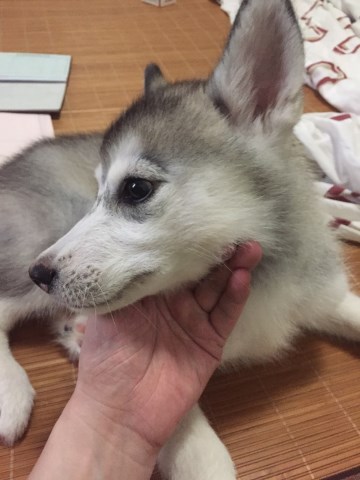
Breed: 1160-n000003-Siberian_husky